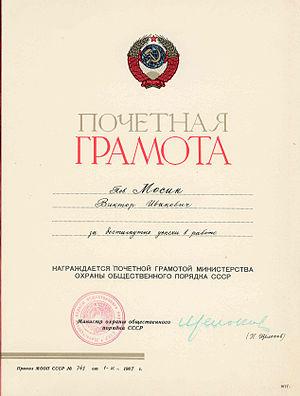
La Droujina volontaire populaire est une organisation soviétique est une association de bénévoles soutenant les actions des forces de l'ordre dans le maintien de l'ordre au quotidien à un niveau local.